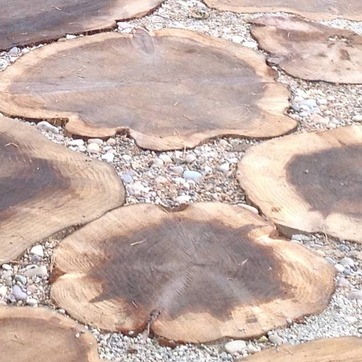
Material: stone